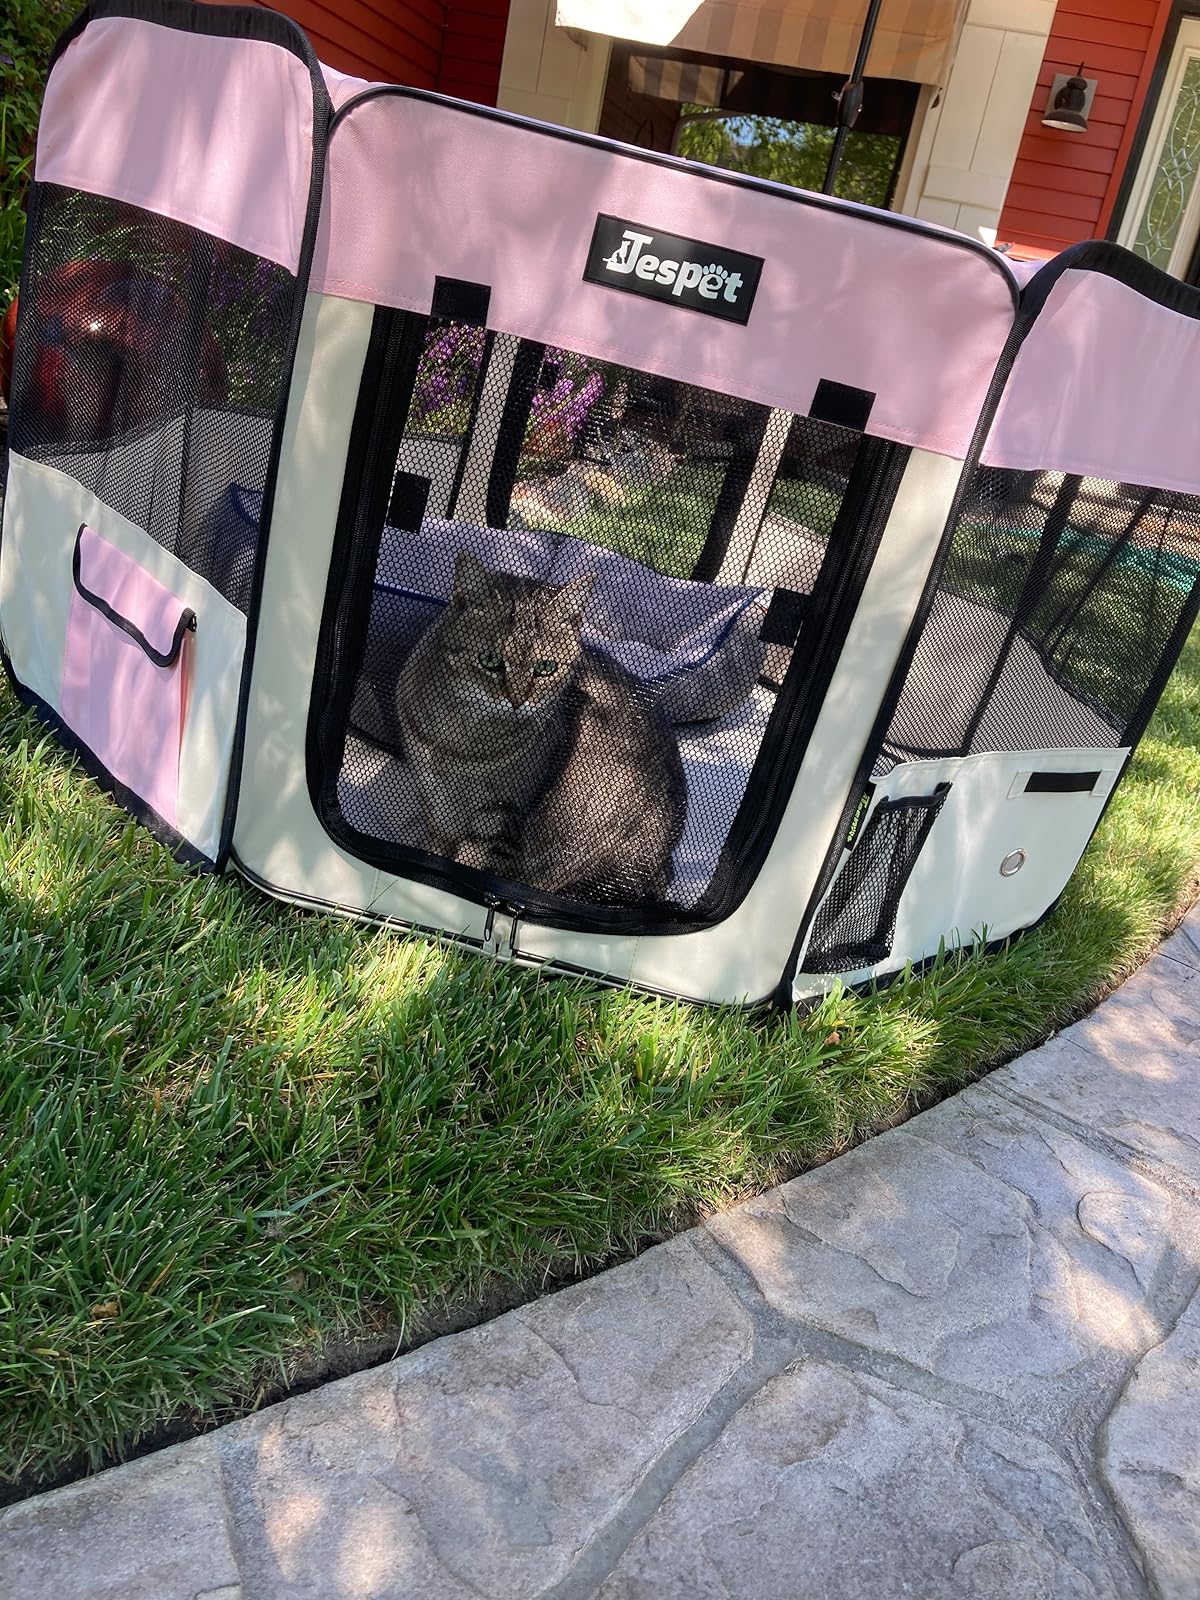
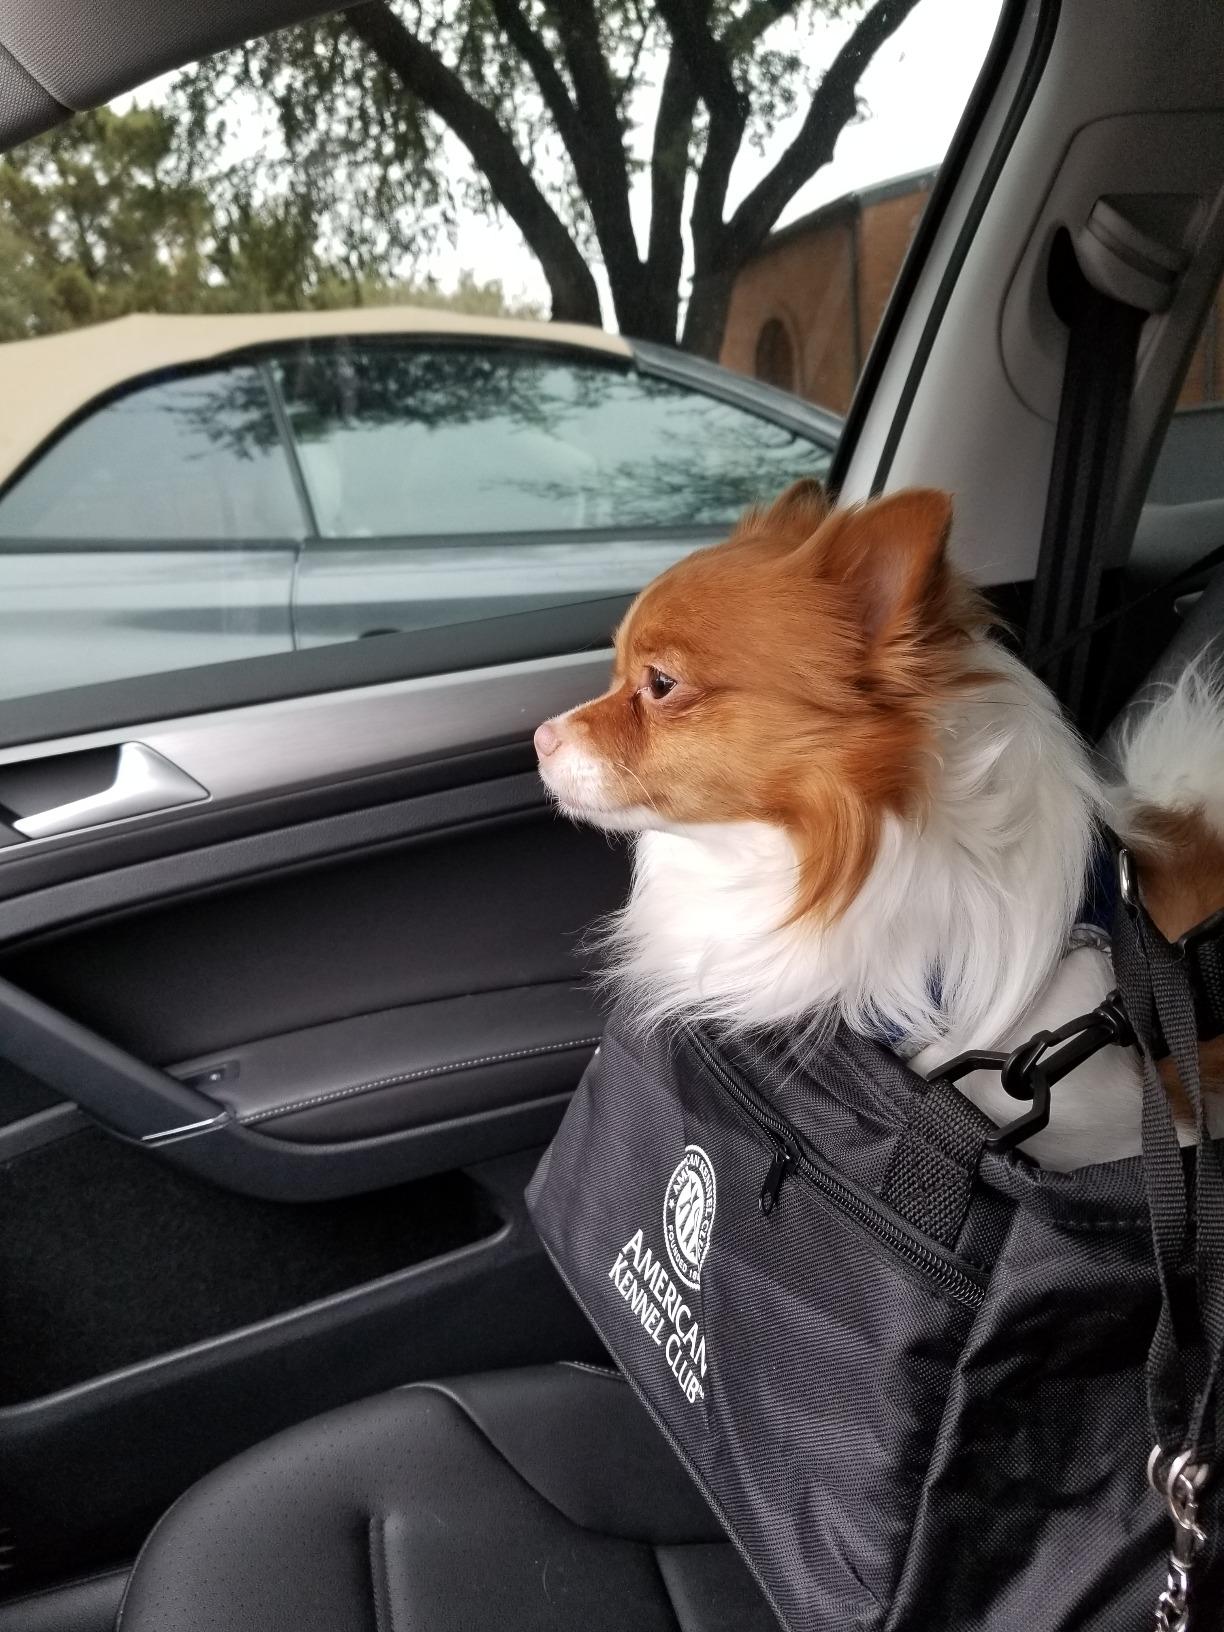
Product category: items_kennel
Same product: no